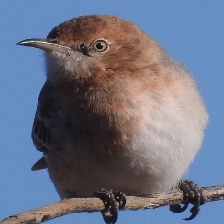
Species: CRIMSON CHAT
Scientific name: EPTHIANURA TRICOLOR